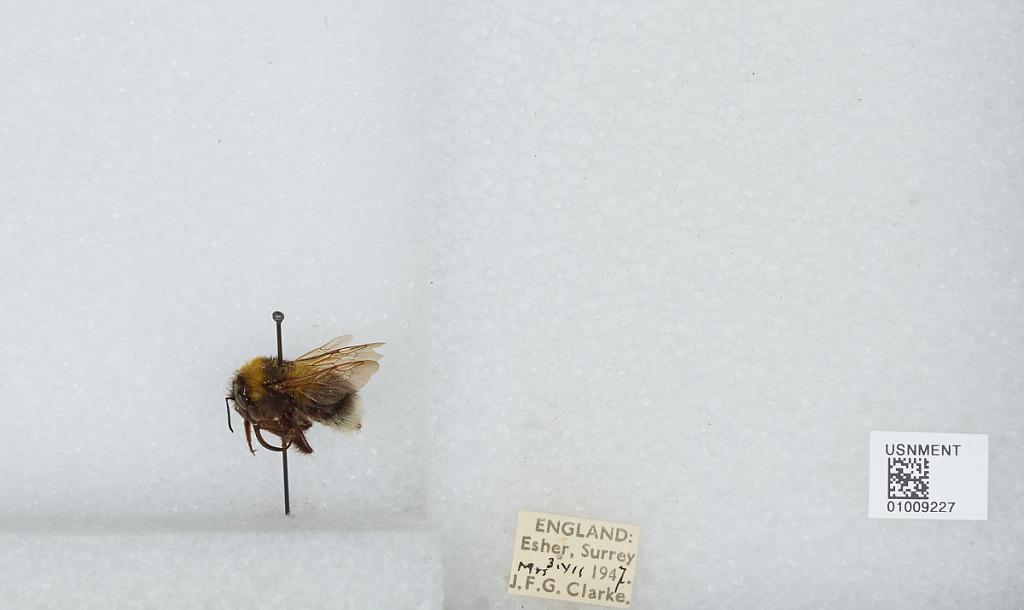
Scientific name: Bombus (Megabombus) hortorum (Linnaeus)
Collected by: J. Clarke
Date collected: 1947-7-3
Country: United Kingdom
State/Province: England
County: Surrey
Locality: Esher, Elmbridge
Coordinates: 51.3691, -0.365